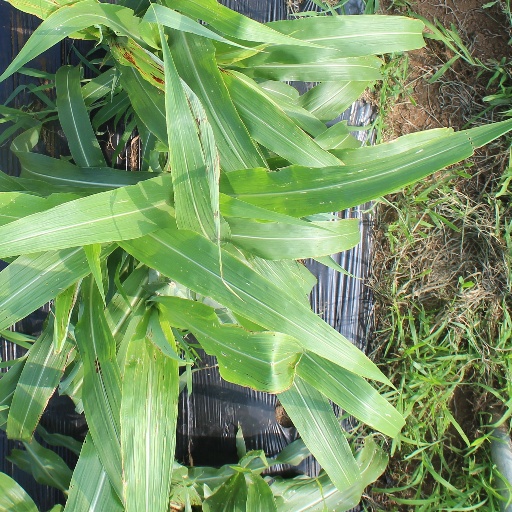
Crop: sorghum